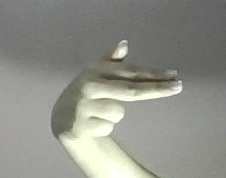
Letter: ghain